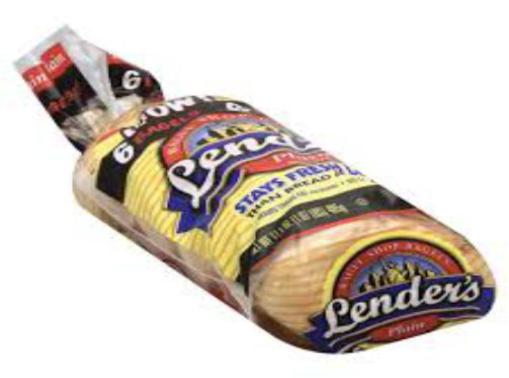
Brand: lender's
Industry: Food